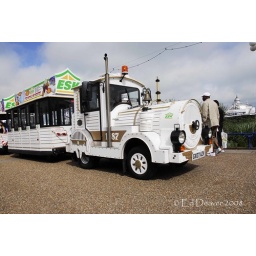
Shot of the mini train that runs along the beach path in Eastbourne, England...